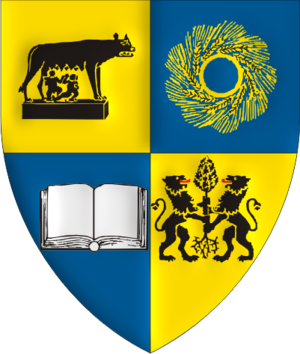
Cluj (distrikt)
Coat of Arms of Cluj county
Cluj er et distrikt i Transsylvanien i Rumænien med 702.755 indbyggere. Hovedstad er byen Cluj-Napoca.